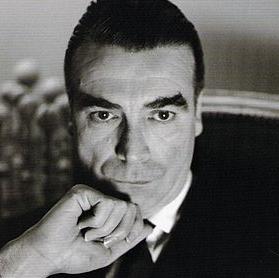
Age: 54